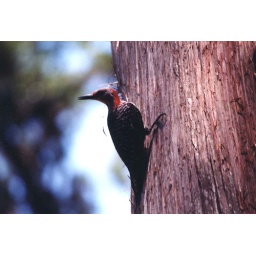
I shot this red headed woodpecker in a historic cemetary in St. Augustine, FL.